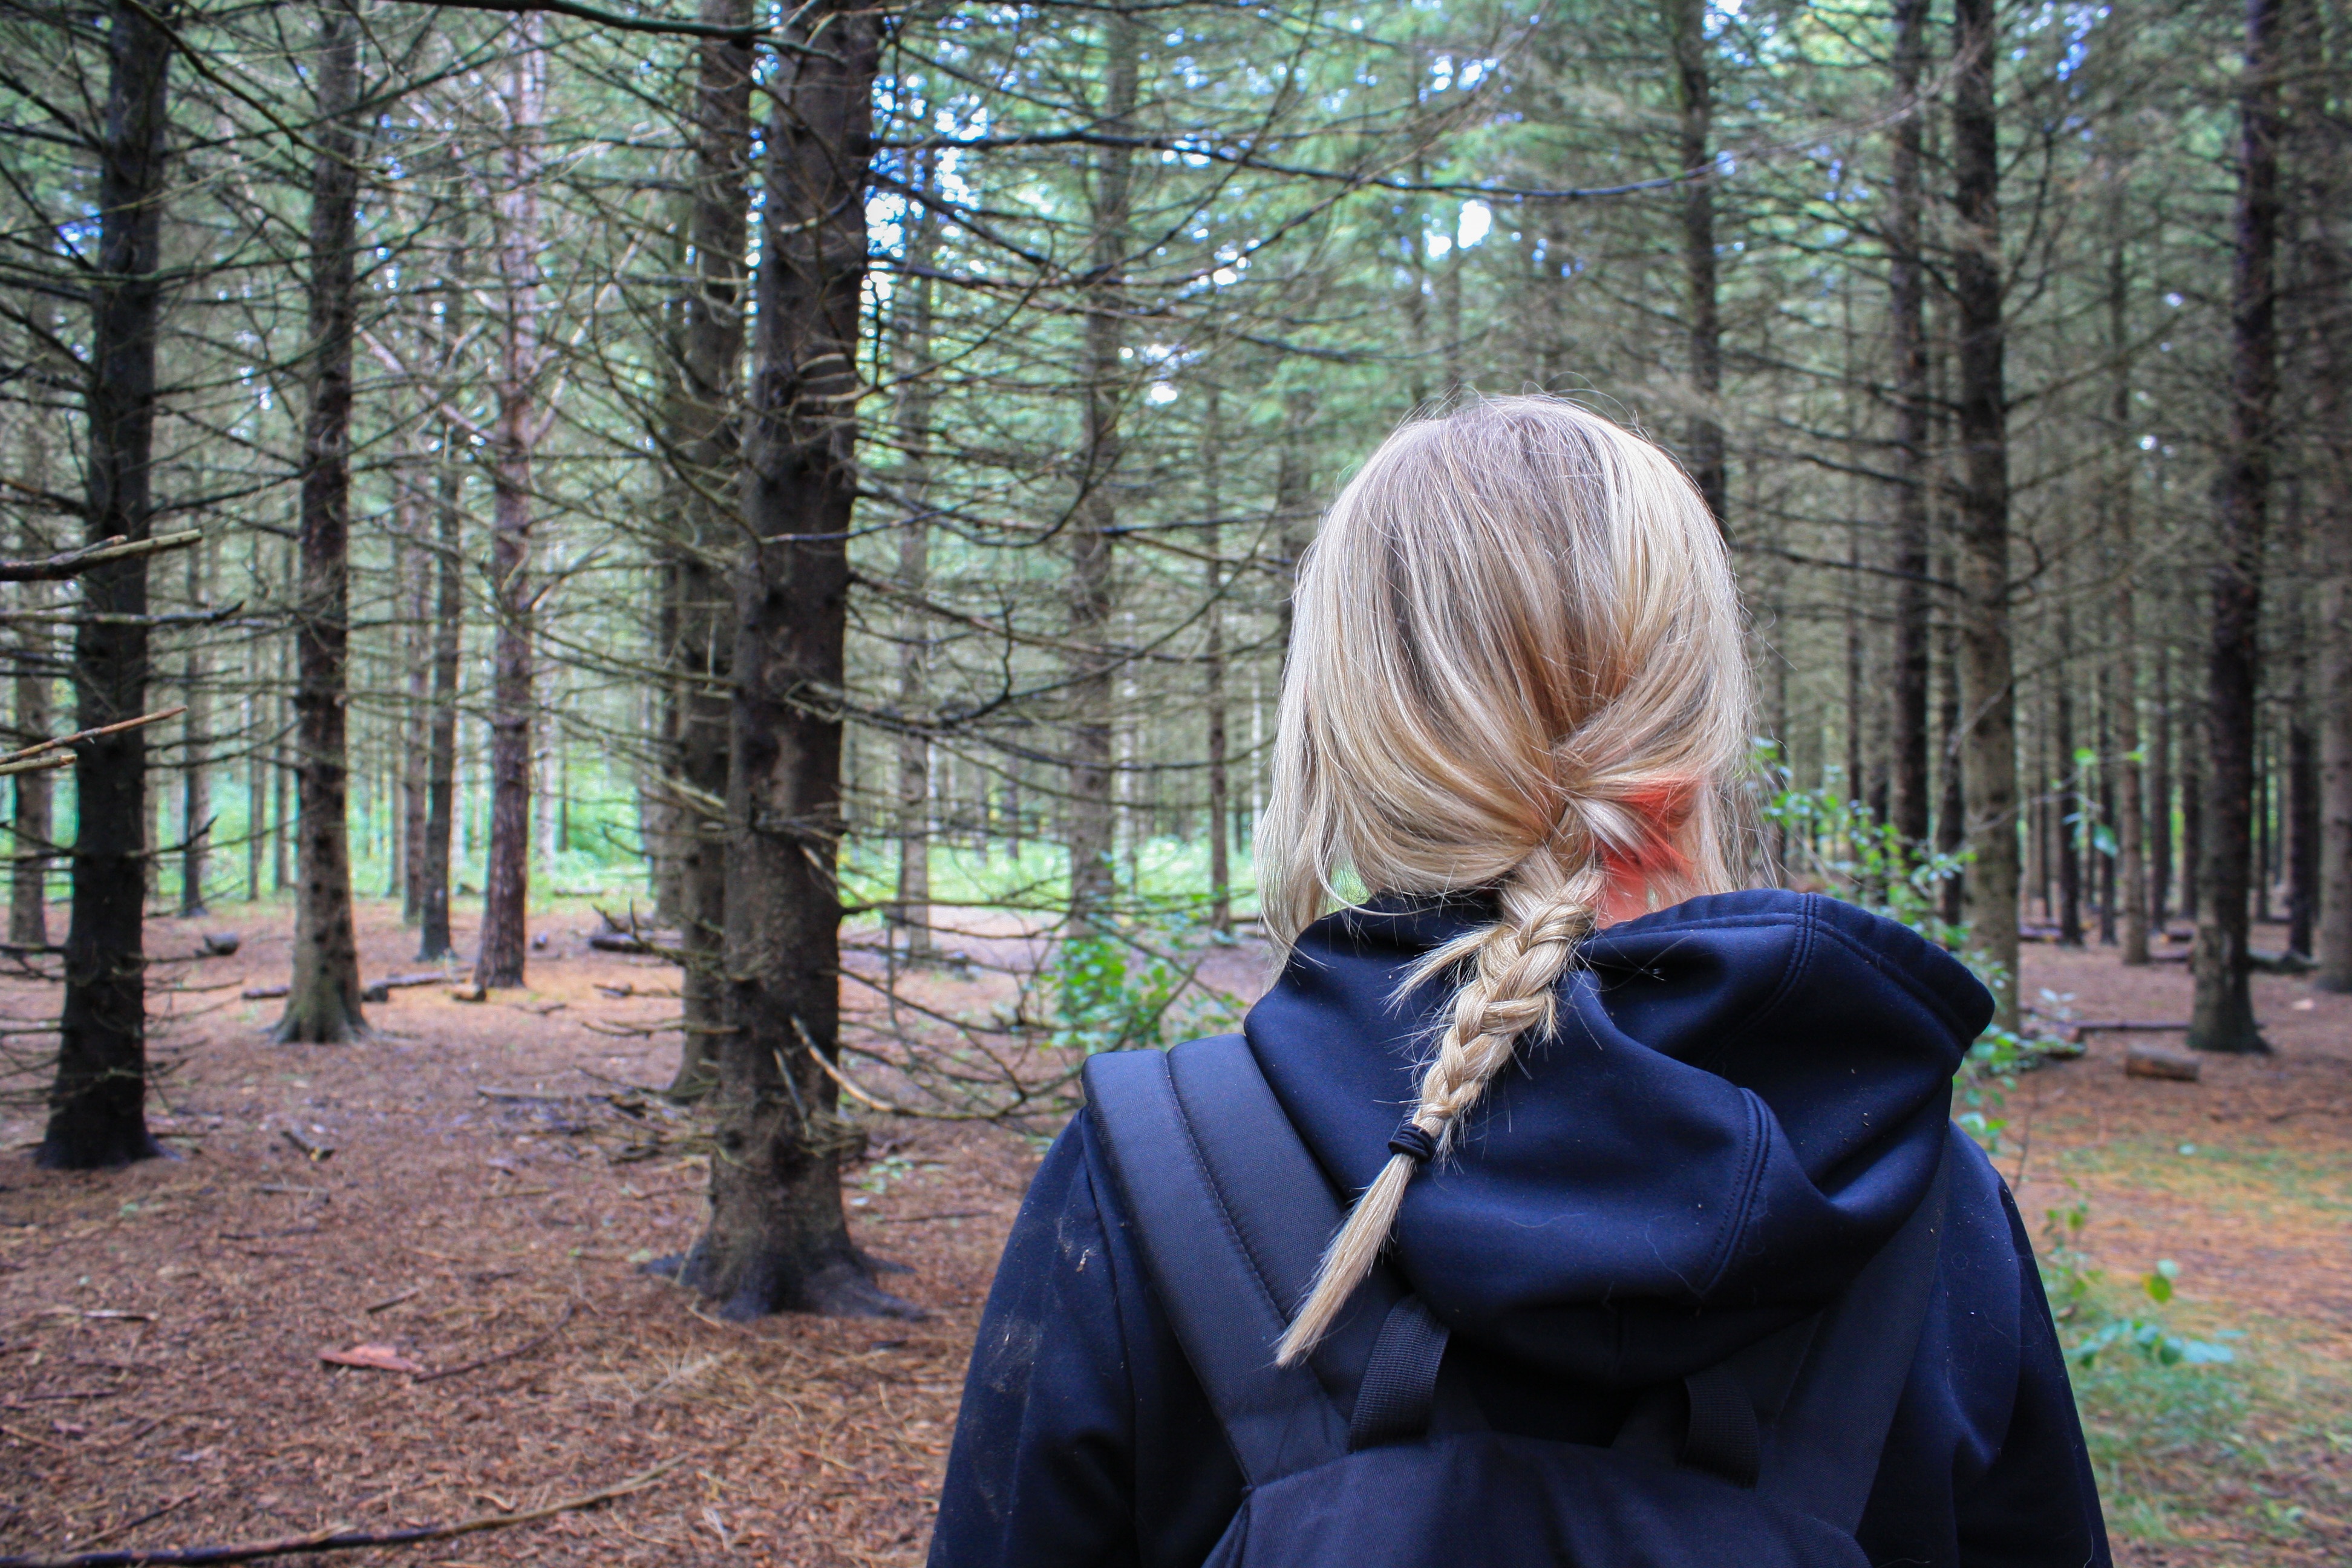
tree, forest, path, girl, woman, adventure, hiker, trek, spring, backpacker, autumn, clothing, season, trees, woods, woodland, habitat, costume